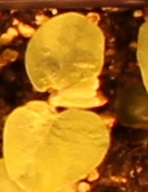
Label: Soybean